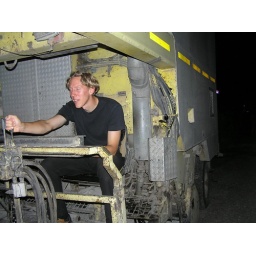
the boy found a funny truck in the middle of the night to play with